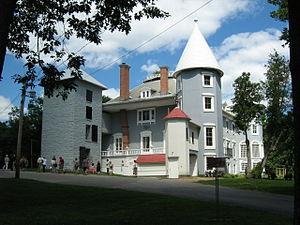
Le manoir Papineau en 2007
Cette liste recense les biens du patrimoine immobilier de l'Outaouais inscrits au répertoire du patrimoine culturel du Québec. Cette liste est divisée par municipalité régionale de comté géographique.